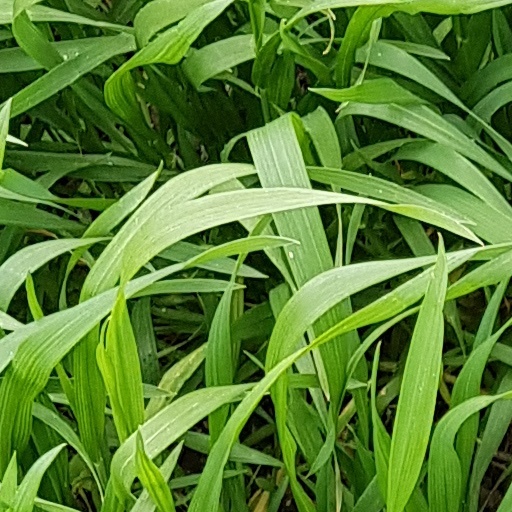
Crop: wheat